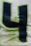
Number: 4